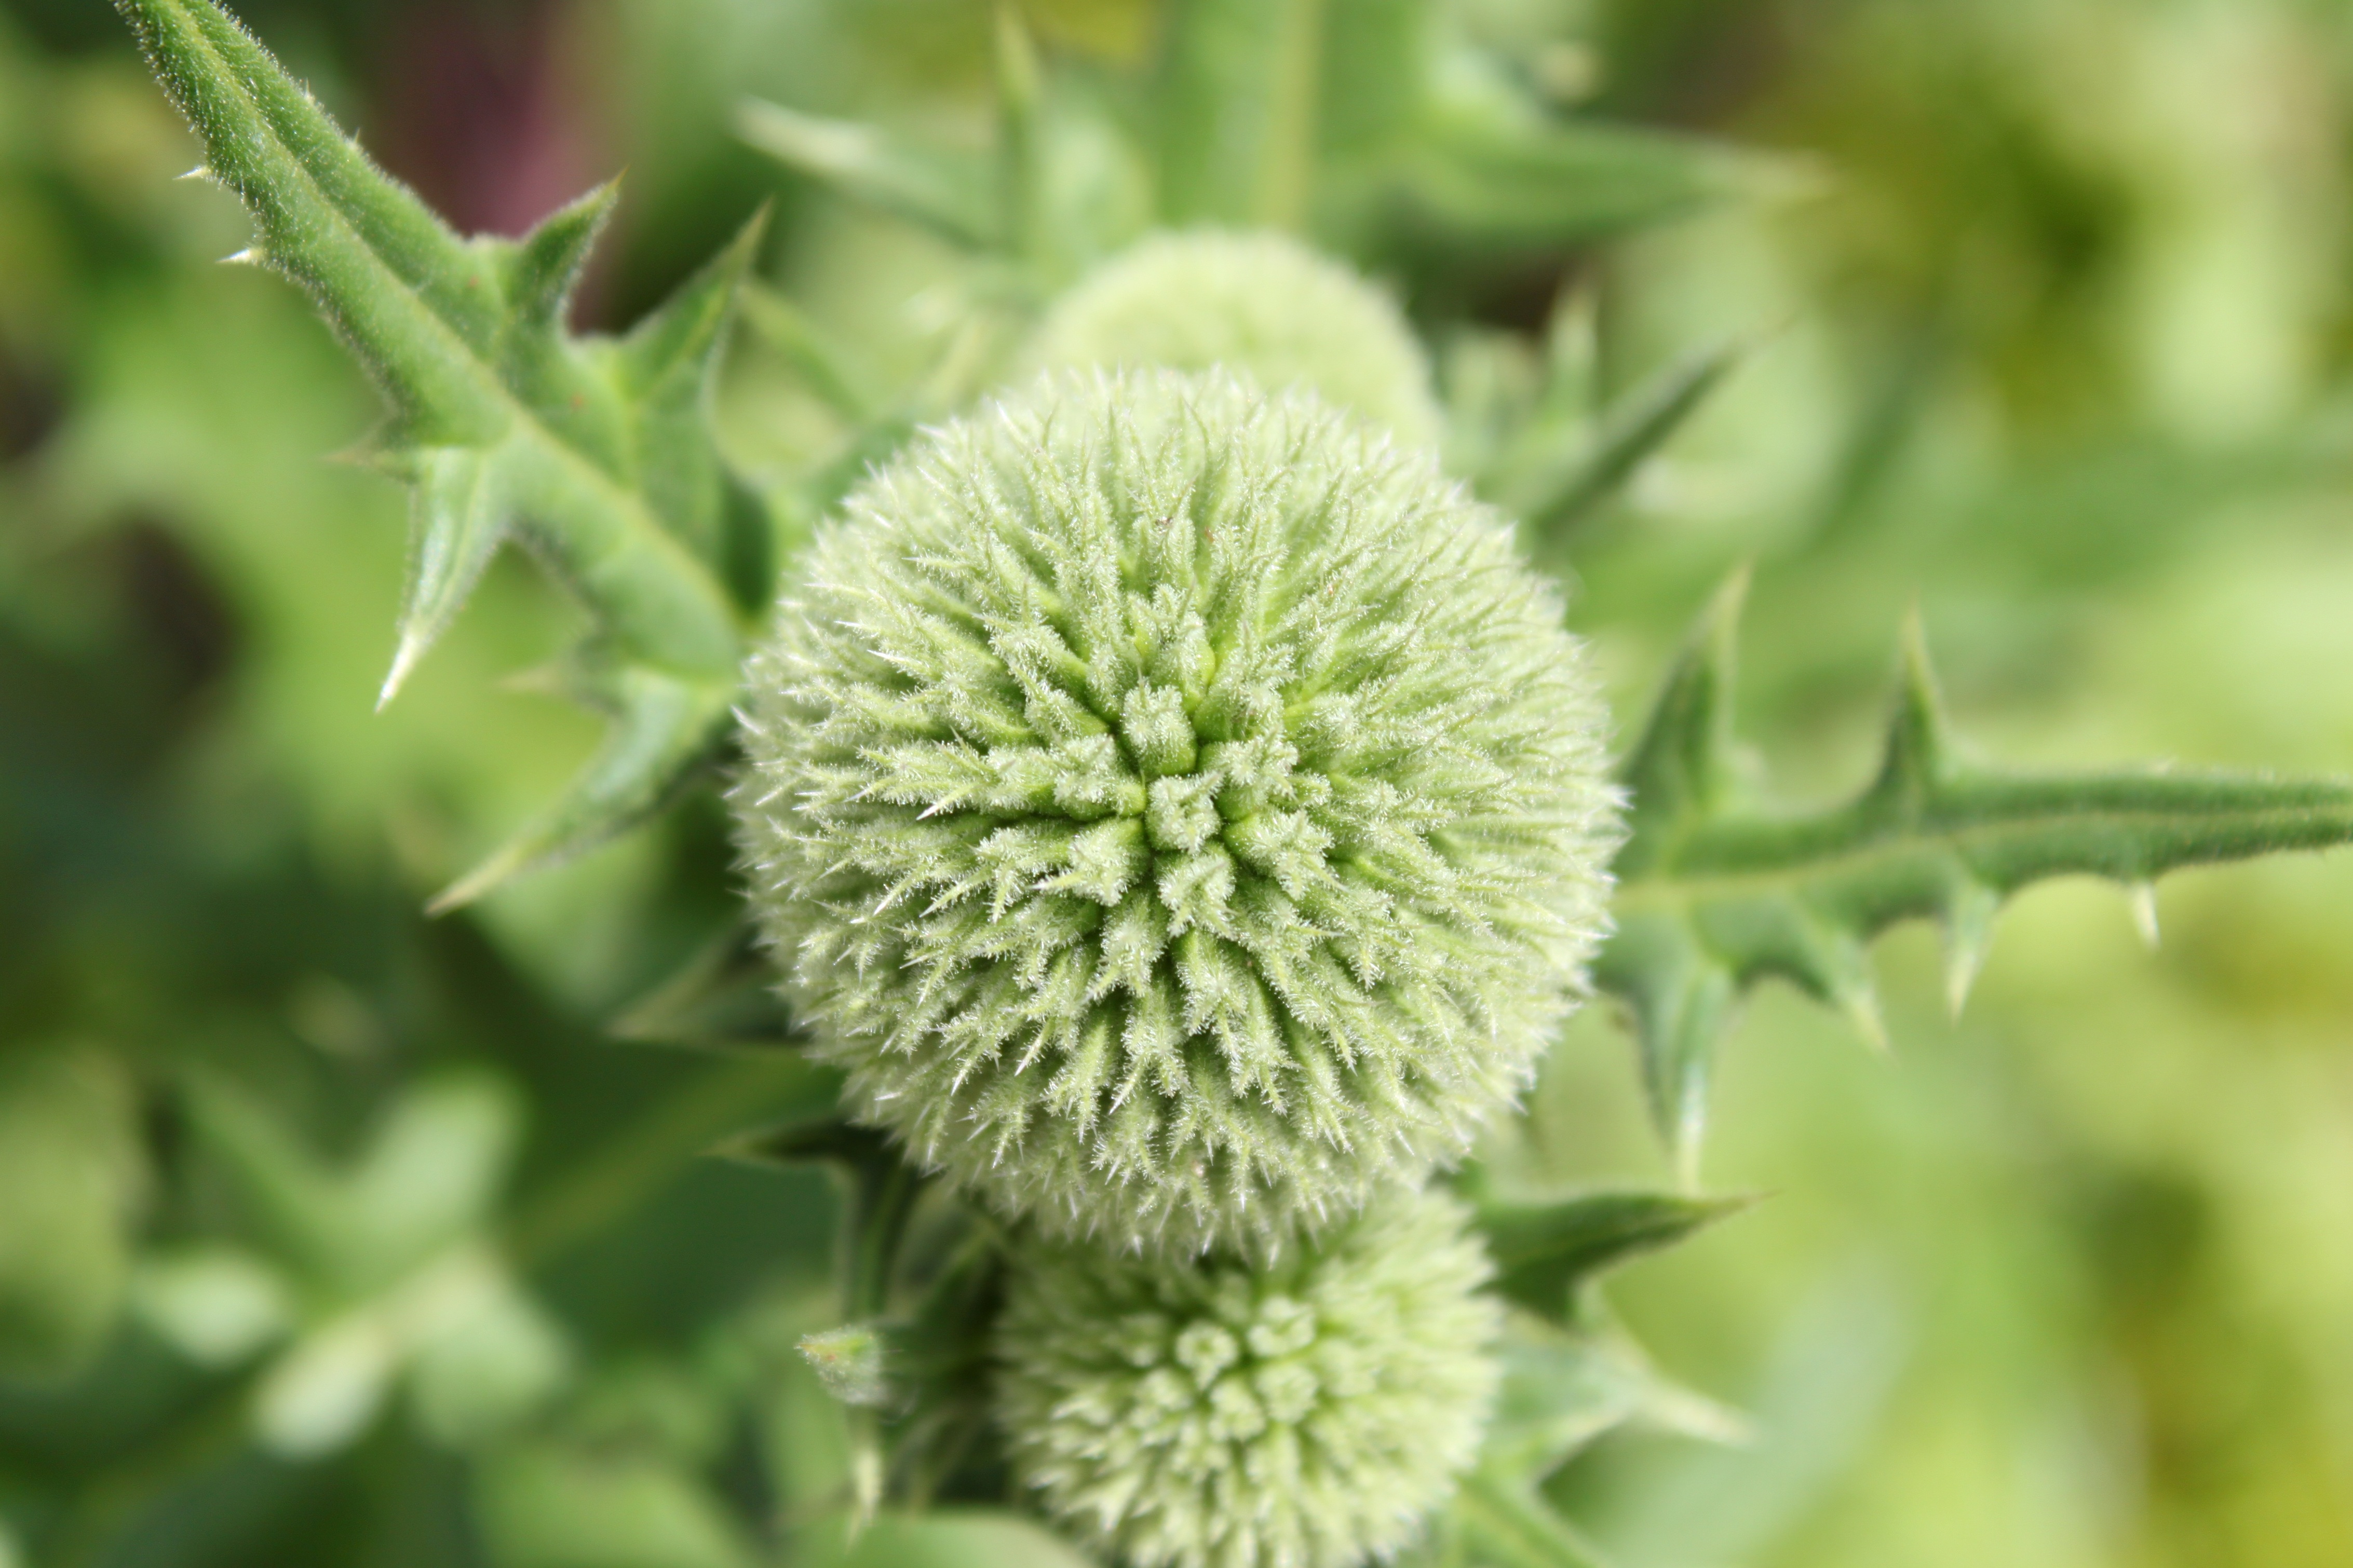
nature, plant, flower, summer, green, herb, produce, botany, garden, flora, wildflower, thistle, macro photography, flowering plant, daisy family, silybum, plant stem, land plant